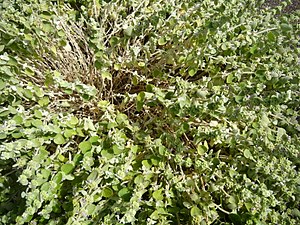
Flora på Simi / Galleri
Bleg Tandbæger
Floraen på Simi, der er en græsk ø i Dodekaneserne tæt på Tyrkiet, er stærkt præget af menneskers virke gennem mindst 3.000 år. De oprindelige skove med Calabrisk Fyr, Kermes-Eg, Oliventræ, Johannesbrød og Græsk Ene er for længst fældet, og jordlaget er udpint eller vasket i havet. De gentagne skovbrande og gedeholdet på øen har forhindret nyopvækst af træer i større målestok, og de nævnte arter ses kun på meget stejle steder, hvor gederne ikke kan nå de unge planter. I stedet er øen præget af dværgbuskheder, de såkaldte frygana, som er en variant af de garriguer, der opstår under tilsvarende betingelser i det vestlige middelhavsområde.